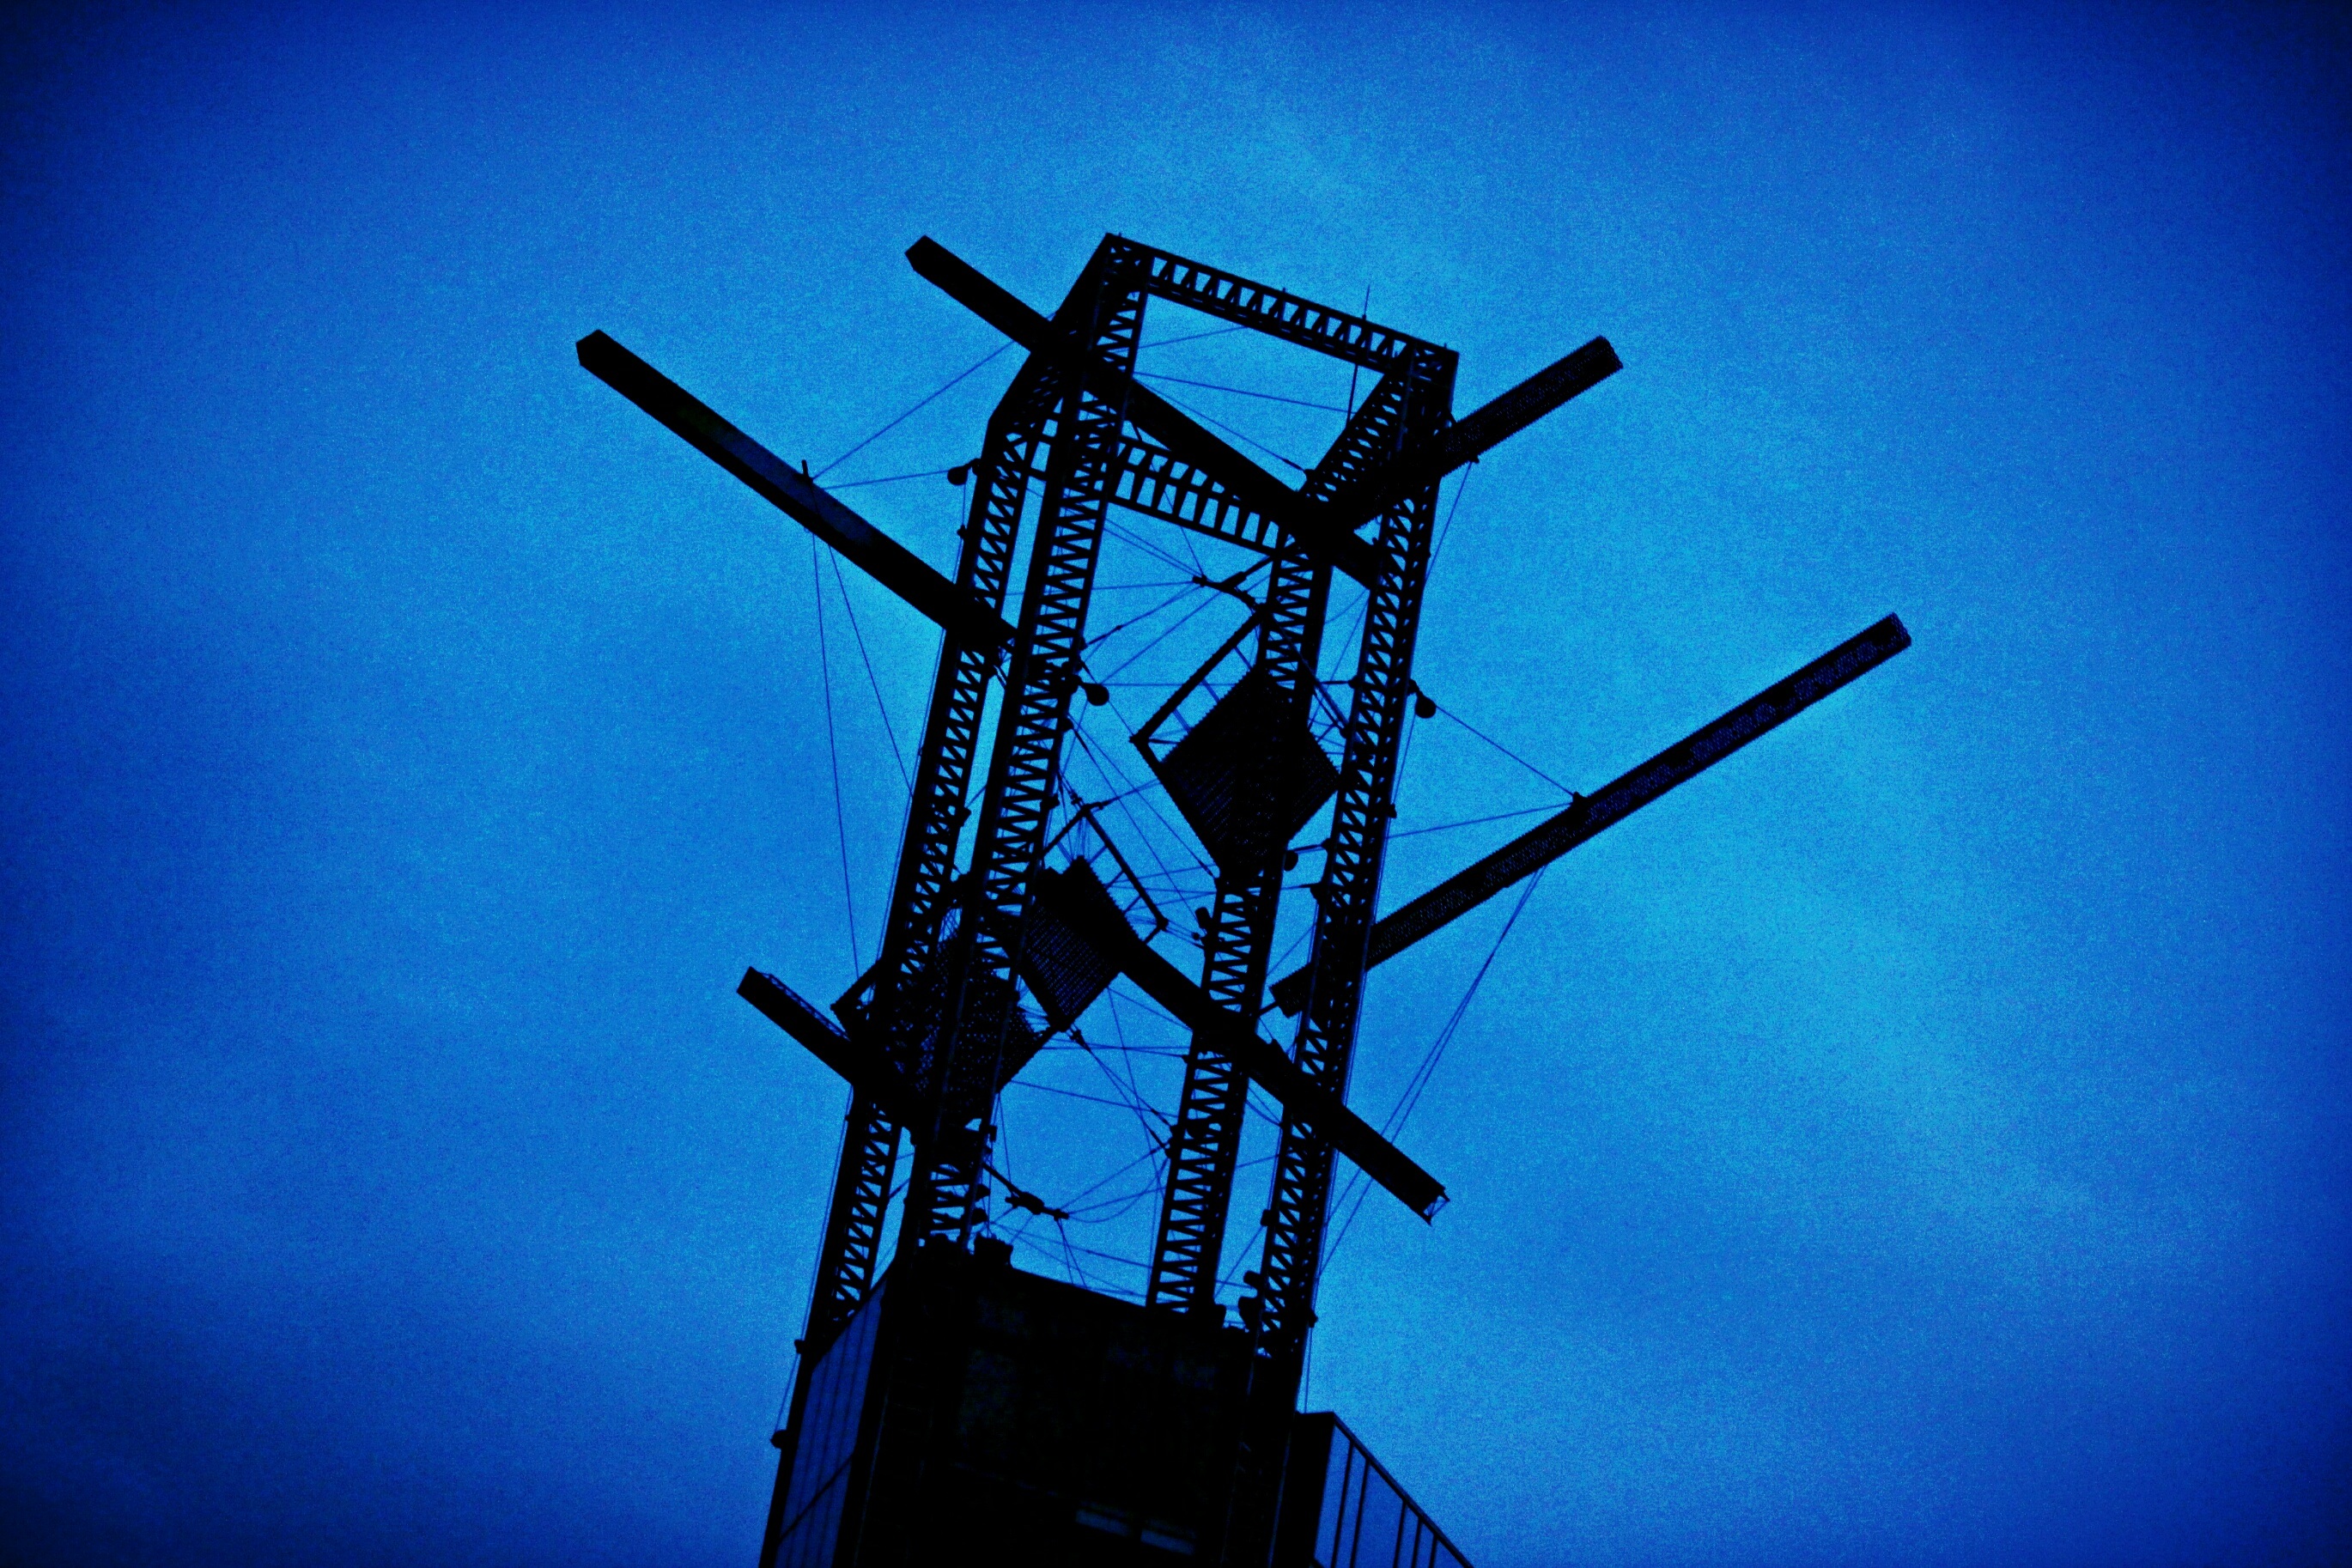
architecture, sky, wind, paris, france, line, mast, machine, blue, electricity, energy, electrical supply